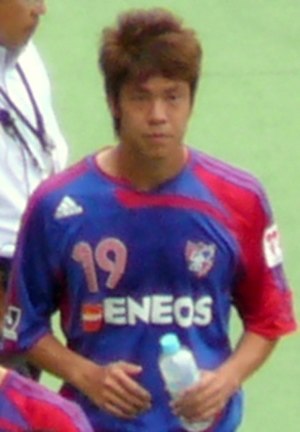
Masahiko Inoha
Masahiko Inoha er en japansk fodboldspiller.